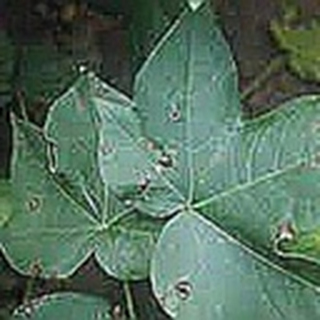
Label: cotton_target_spot